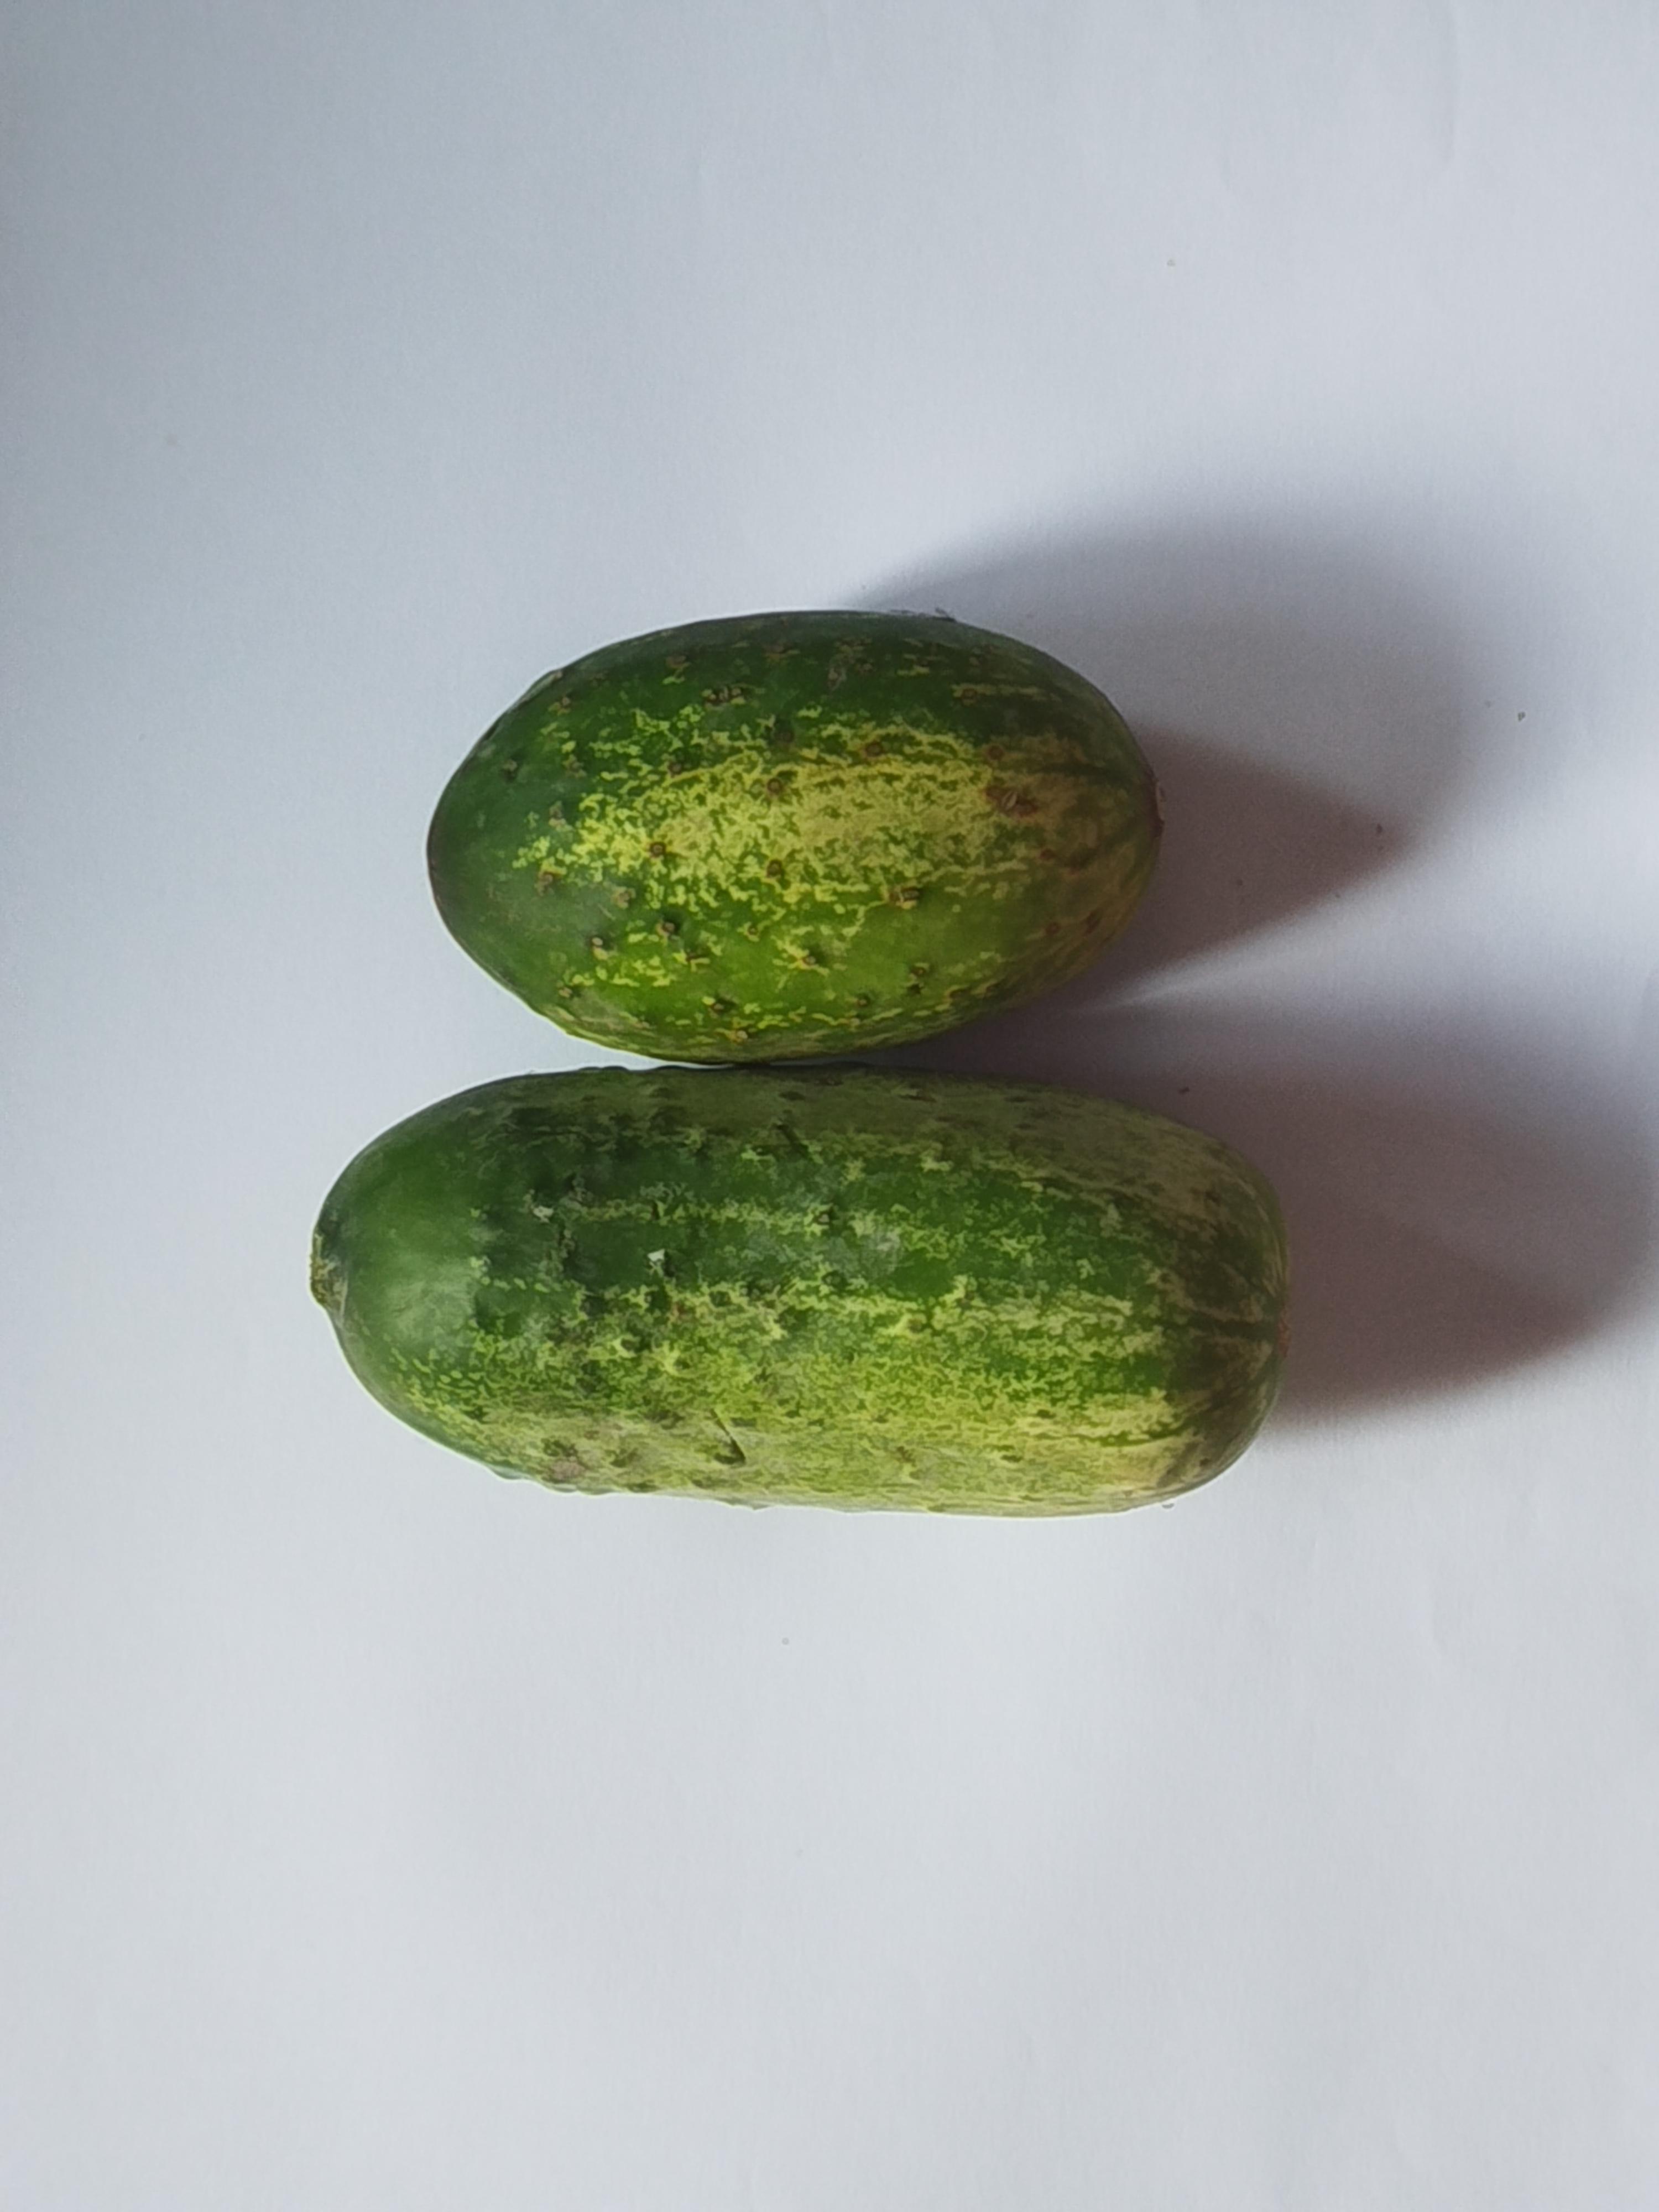
Label: Cucumber